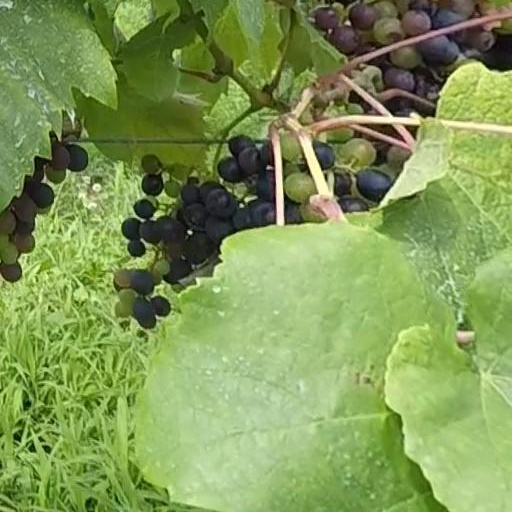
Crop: grape